Incitement to genocide

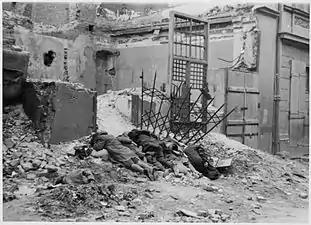
Jews killed during the Warsaw Ghetto uprising, described in the Stroop Report as "bandits destroyed in battle"

Incitement to genocide is a crime under international law which prohibits inciting (encouraging) the commission of genocide. An extreme form of hate speech, incitement to genocide is an inchoate offense and is theoretically subject to prosecution even if genocide does not occur, although charges have never been brought in an international court without mass violence having occurred. "Direct and public incitement to commit genocide" was forbidden by the Genocide Convention in 1948. Incitement to genocide is often cloaked in metaphor and euphemism and may take many forms beyond direct advocacy, including dehumanization and accusation in a mirror.